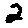
Label: 2